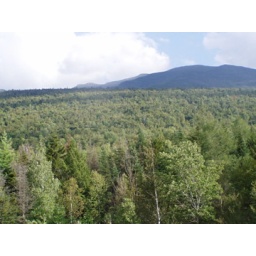
Hiking in the white mountains with Roeland